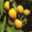
Label: orange